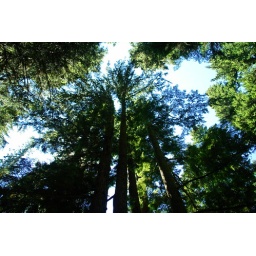
Tall Douglas firs reach for the sky in the forest flanking Mount Dickerman in the central Cascade Mountains of Washington.